Castle Goff

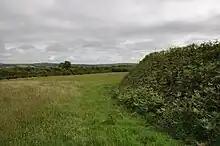

Castle Goff is an enclosure about south-west of Camelford, in Cornwall, England. It is a scheduled monument.